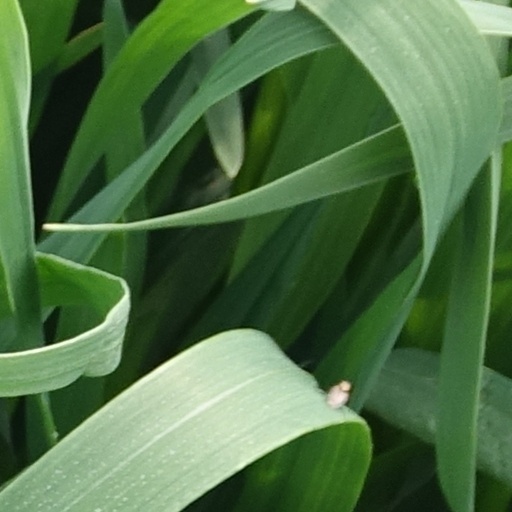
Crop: wheat